Paul Barnes (songwriter)

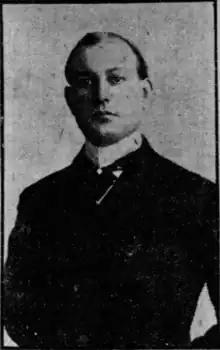

Paul Barnes (pseudonym of George Franklin Feger; October 10, 1868 – May 8, 1922) was a vaudeville comedic actor, singer, pianist, and songwriter who, with Will D. Cobb as lyricist, in 1897 composed the Spanish–American War-era hit, "Goodbye, Dolly Gray."